2014 Turkish presidential election

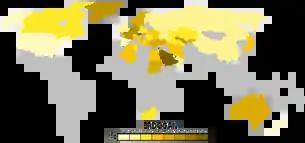
Results obtained by Recep Tayyip Erdoğan by country

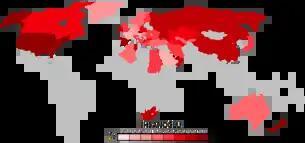
Results obtained by Ekmeleddin İhsanoğlu by country

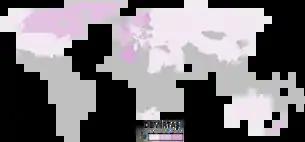
Results obtained by Selahattin Demirtaş by country

Results are listed in alphabetical order. Although Ekmeleddin İhsanoğlu won the most pluralities and majorities, the significantly larger Turkish electorate in countries that heavily voted for Erdoğan resulted in Erdoğan breaking many predictions by receiving nearly two thirds of the overseas vote. In Cairo, the city in which İhsanoğlu was born, 53.73% voted for İhsanoğlu with 44.03% voting for Erdoğan. Regardless, İhsanoğlu won in Egypt by just one vote, due to large support for Erdoğan in Alexandria. Note that in the maps, Greenland is considered part of Denmark, despite the fact that no voting took place in Greenland.